Kil Chae

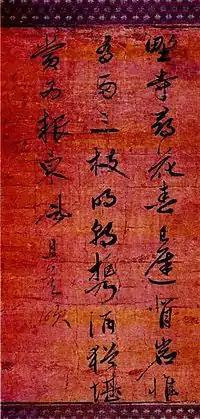
Letter of Kil Chae

Kil Chae (1353–1419) was a Korean scholar-official who served near the end of Goryeo dynasty. A Goryeo loyalist, he refused to serve the new Joseon dynasty that overthrew Goryeo. The followers of Kil's teachings would coalesce as the Sarim faction.